Valašské Meziříčí

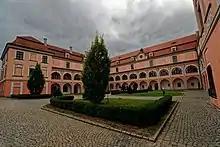
Žerotín Castle

Valašské Meziříčí is located about north of Vsetín and northeast of Zlín. The Vsetínská Bečva and Rožnovská Bečva rivers join in the town to form the Bečva River.